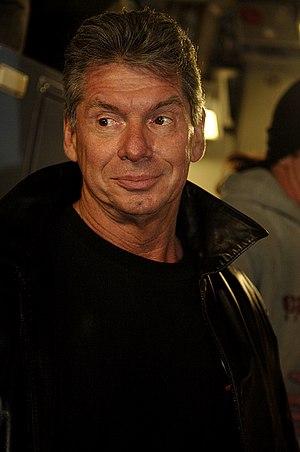
Les Monday Night Wars est la période s'étendant du catch professionnel du 4 septembre 1995 au 26 mars 2001, qui voyait l'émission WWF Monday Night RAW être en compétition face à l'émission WCW Monday Nitro dans la bataille des audiences.
WrestleMania X-Seven est le nom de la dix-septième édition de WrestleMania, évènement annuel de catch produit et présenté par la World Wrestling Entertainment et diffusé selon le principe du paiement à la séance. Cet évènement s'est déroulé le 1ᵉʳ avril 2001 au Reliant Astrodome de Houston, Texas. Ce fut le premier WrestleMania à se tenir au Reliant Astrodome mais également le tout premier dans l'état du Texas.
La XFL est une ligue professionnelle de football américain.
Dans le catch, le Montréal Screwjob se réfère à l'accrochage réel entre le Champion de la WWF Bret Hart et Vince McMahon, le propriétaire de la World Wrestling Federation pendant le main-event du pay-per-view Survivor Series 1997, le 9 novembre au Centre Molson de Montréal, Québec. McMahon et l'adversaire du Hitman, Shawn Michaels avaient secrètement prévu une fin de match différente. Le plan fut exécuté quand l'arbitre du match, Earl Hebner, sous les ordres de McMahon, sonna la cloche et arrêta le match bien que Hart, à qui Michaels portait une prise de soumission n'eût pas abandonné. Michaels fut déclaré vainqueur et nouveau Champion de la WWF, laissant Bret Hart et ses fans outrés.
The Authority était un clan de catcheurs heel travaillant à la World Wrestling Entertainment, créé par Triple H après avoir aidé Randy Orton à remporter le WWE Championship contre Daniel Bryan à SummerSlam 2013.
Vincent Kennedy McMahon, né le 24 août 1945 à Pinehurst, est un promoteur de catch, un commentateur play-by-play de catch, un catcheur et un homme d’affaires américain